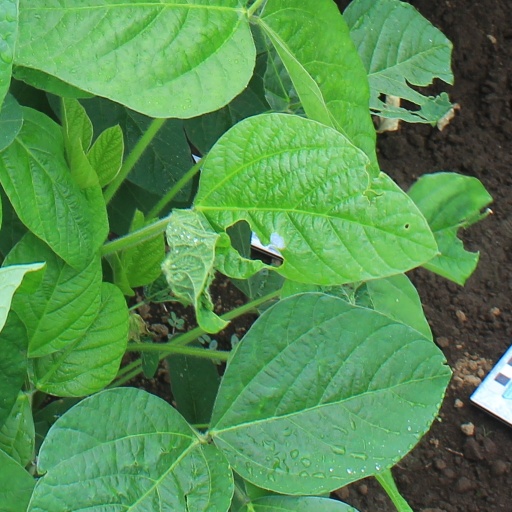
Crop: soybean